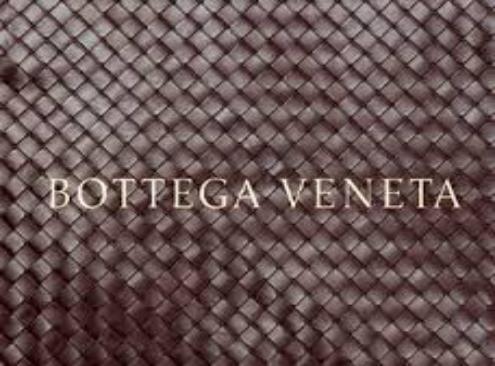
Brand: Bottega Veneta
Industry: Clothes